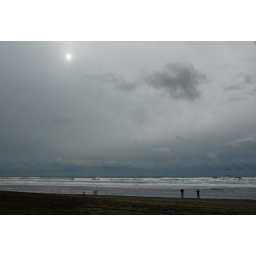
cloudy sky over the ocean